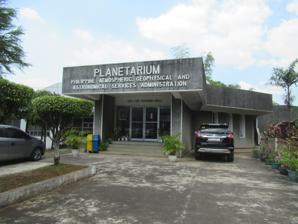
Building: PAGASA Planetarium
Country: Philippines
Year built: 1977
Planetarium in Quezon City, Philippines For the planetarium in El Salvador, Misamis Oriental, see DOST–PAGASA Mindanao Planetarium . PAGASA Planetarium Coordinates 14°38′41″N 121°02′36″E / 14.6446°N 121.0432°E / 14.6446; 121.0432 Type Planetarium Owner Philippine Atmospheric, Geophysical and Astronomical Services Administration Building details Location in Metro Manila Show map of Metro Manila Location in Luzon Show map of Luzon Location in the Philippines Show map of Philippines General information Status Completed Location PAGASA Science Garden Address Agham Road Town or city Quezon City Country Philippines Inaugurated September 1977 ( 1977-09 ) The PAGASA Planetarium is a planetarium within the grounds of the PAGASA Science Garden situated along Agham Road in Quezon City , Metro Manila , Philippines . It is operated and owned by the Philippine Atmospheric, Geophysical and Astronomical Services Administration (PAGASA). The planetarium was built in September 1977. The facility is managed by PAGASA's Astronomy Research and Development Section (AsRDS) and Atmospheric, Geophysical and Space Sciences Branch (AGSSB). The planetarium has a maximum capacity of 100 people. In 1999, the AsRDS acquired a mobile planetarium which can be transported to areas outside Manila upon request. The mobile planetarium has a maximum capacity of 50 people. Minor renovations were done in 2005, which included the replacement of chairs which were in poor condition. Major renovations were done in 2024. The 90-seater planetarium under Administrator Nathaniel Servando showcases arrays of posters and astronomical images, like the sun's life cycle, supernovas, and astronomical seasons. It also hosts educational shows and lectures, including the National Astronomy Week and 100 Hours of Astronomy. See also National Planetarium (Manila) References